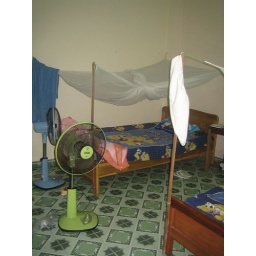
The volunteer house - the bedroom I stayed in